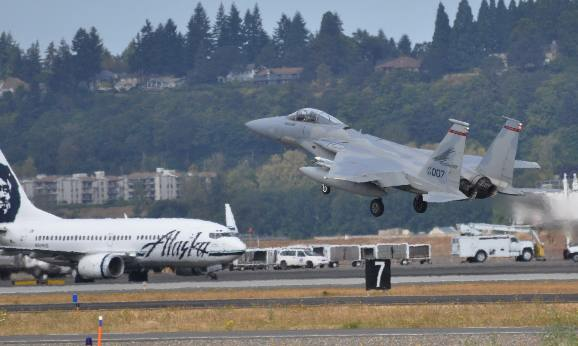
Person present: No